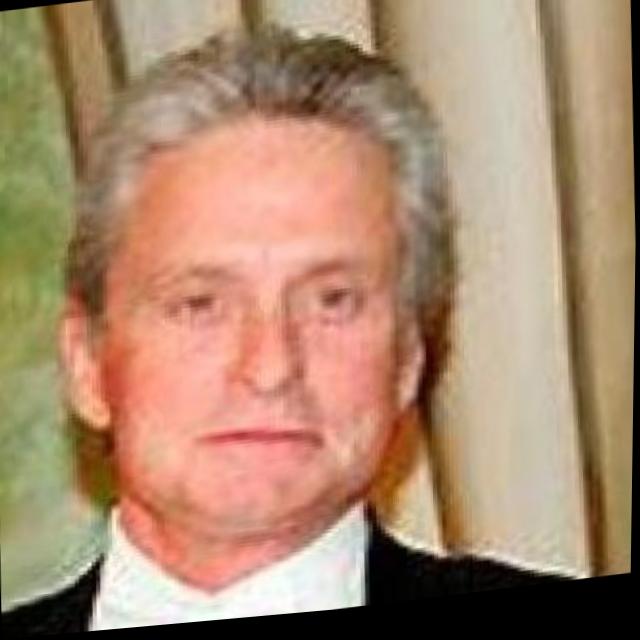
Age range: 45-64